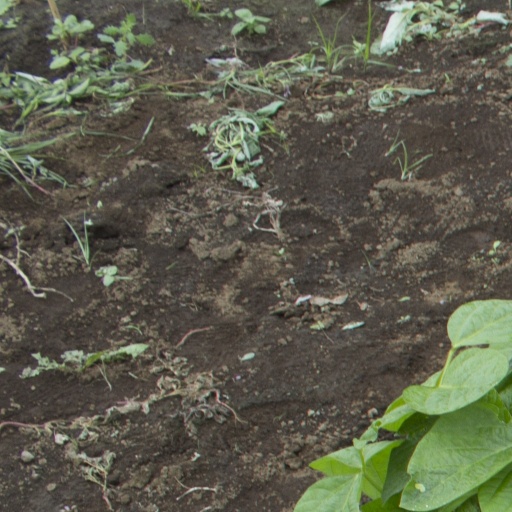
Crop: soybean